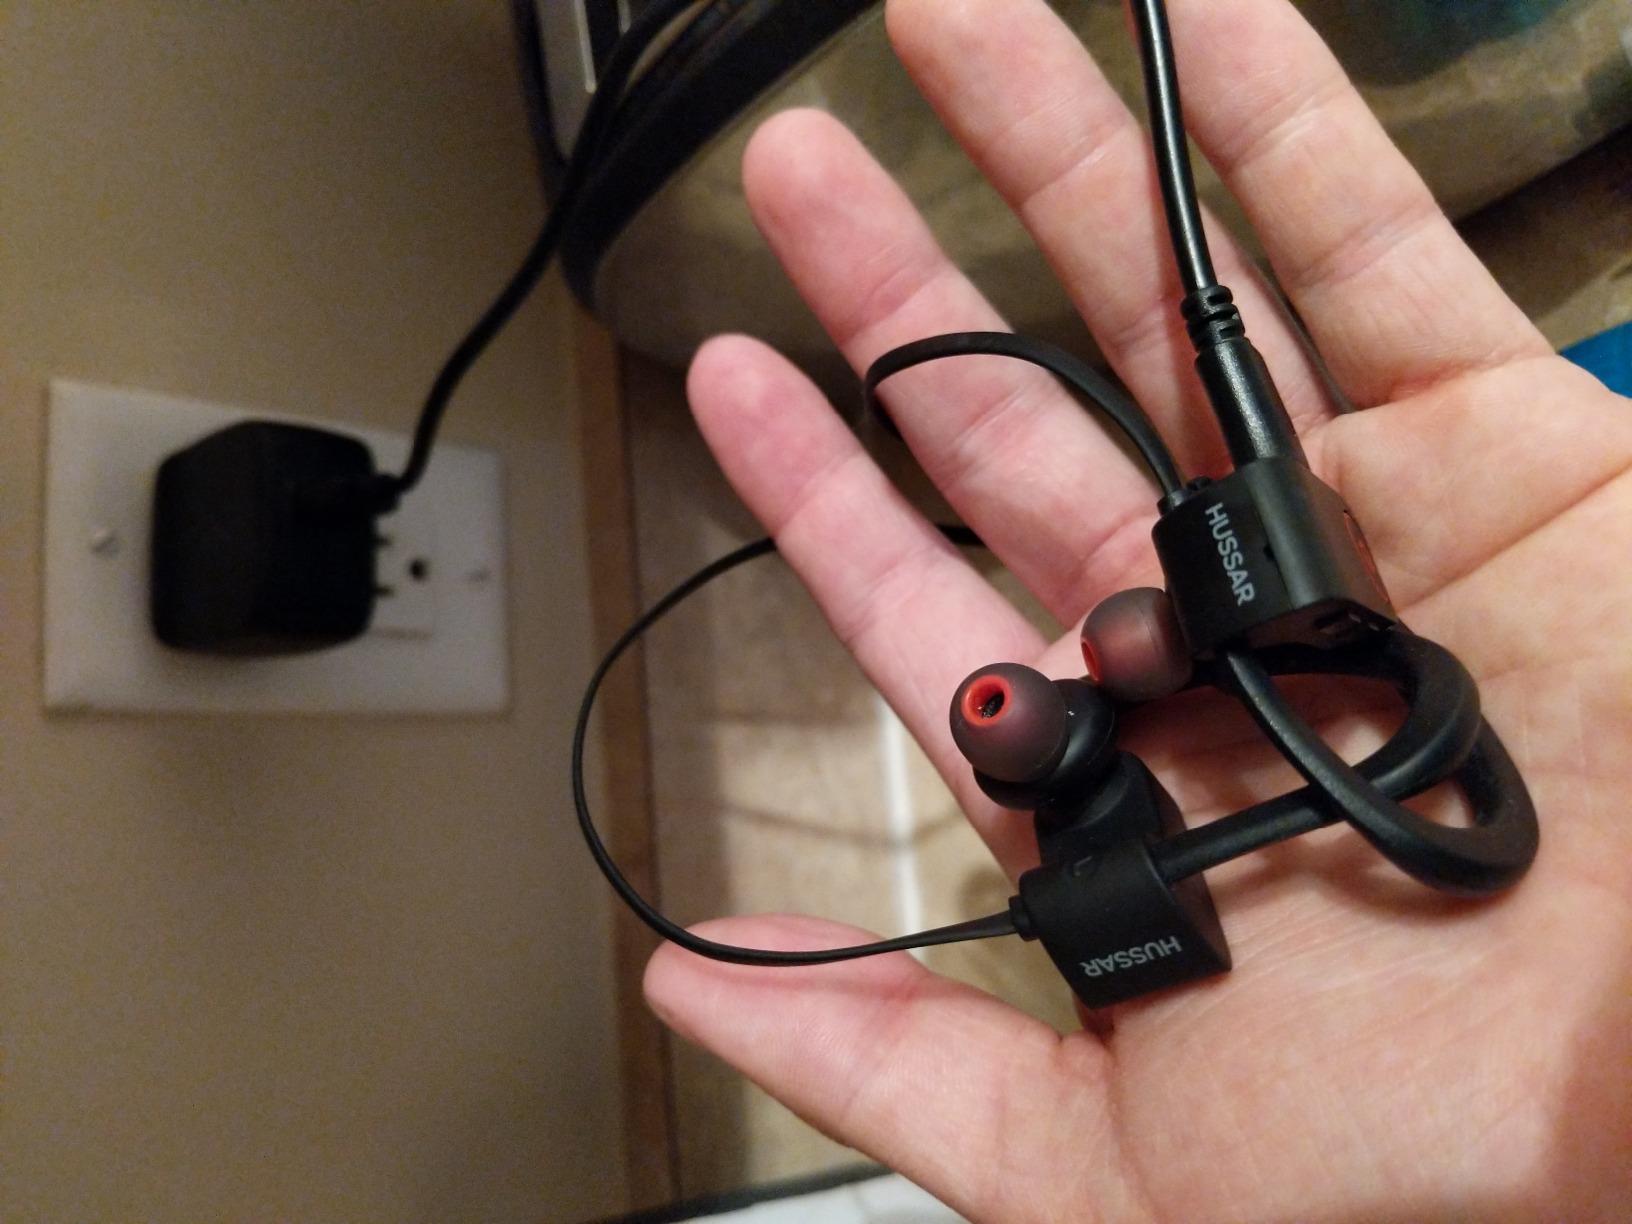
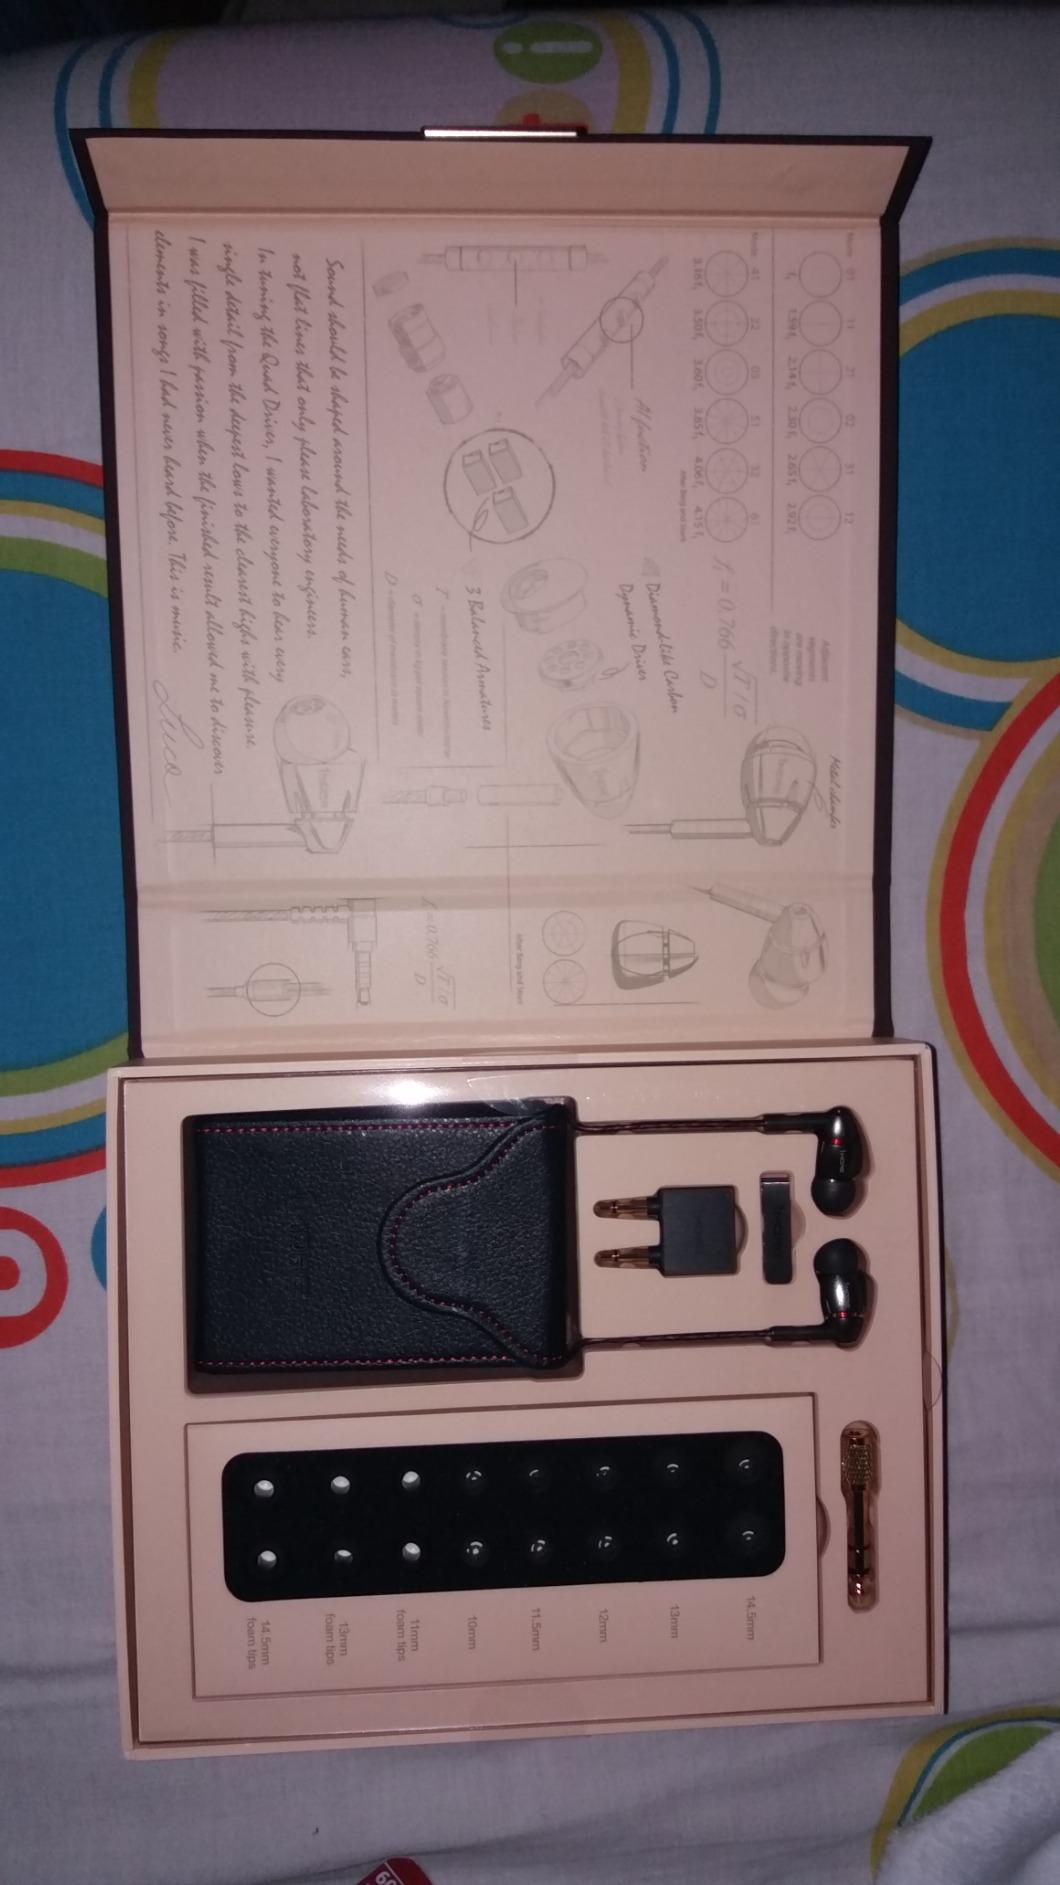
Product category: headphones
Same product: no